Charlotte Salomon

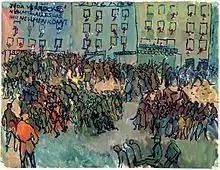
"Kristallnacht", 1940–42

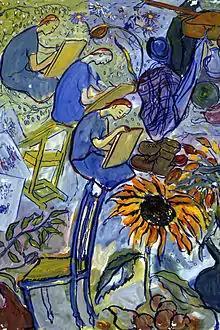
Charlotte Salomon, gouache from "Life? or Theater?, 1940–42"

Charlotte Salomon came from a prosperous Berlin family. Her father, Albert Salomon was a surgeon; her mother, Franziska (Grünwald), sensitive and troubled, committed suicide when Charlotte was eight or nine, though she was led to believe her mother died from influenza. Charlotte was sixteen when the Nazis came to power in 1933. She simply refused to go to school, and stayed at home.